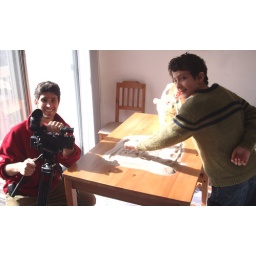
Shooting sand pick ups in the kitchen